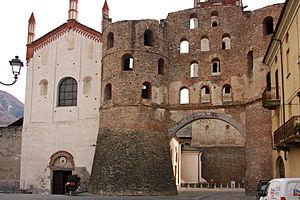
Suse est une commune italienne de la ville métropolitaine de Turin, dans le Piémont.
Une porte de ville fait partie des fortifications d'une ville. C'était jusqu'à l'Époque moderne le seul moyen de franchir les remparts entourant la ville. Les tours et les portes avaient pour fonction de protéger le cœur de la ville contre des attaques ennemies.